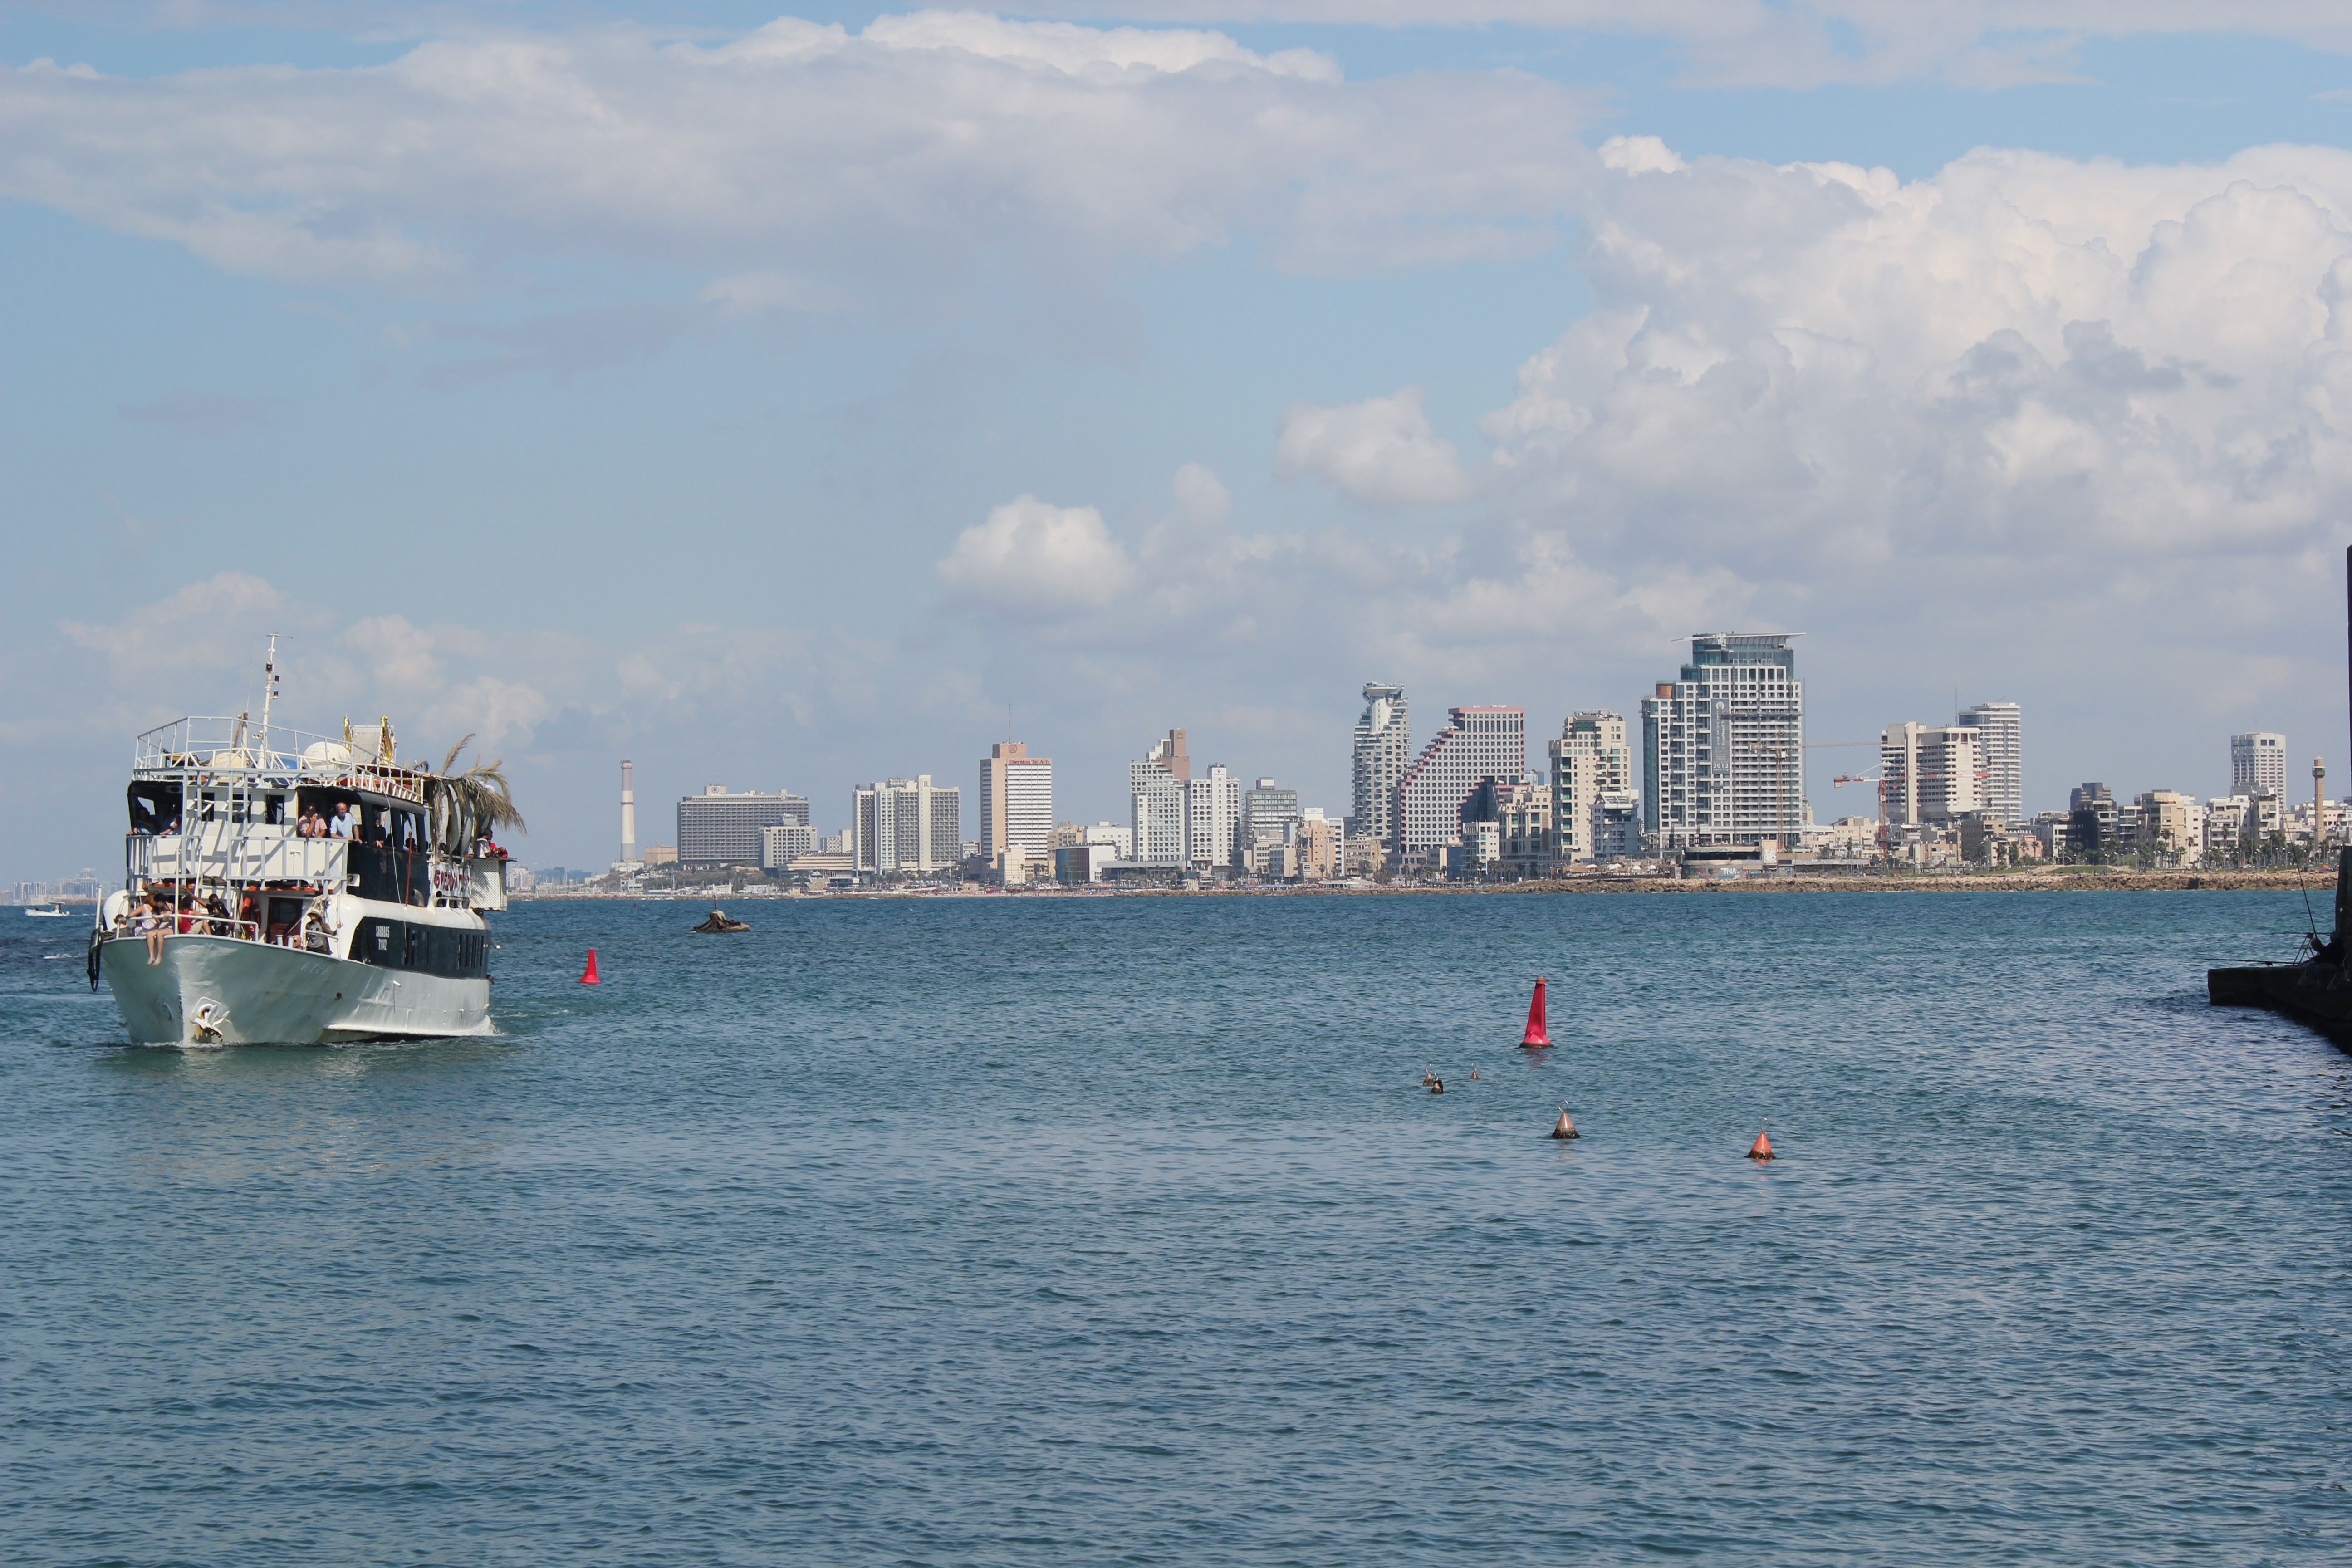
sea, coast, ocean, boat, ship, vehicle, bay, harbor, port, ferry, boating, channel, watercraft, tel aviv, israel, jaffa, passenger ship